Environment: lab
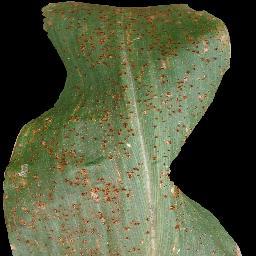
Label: common_rust